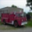
Label: truck